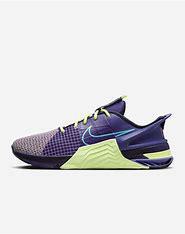
Brand: Nike
Model: Metcon 8